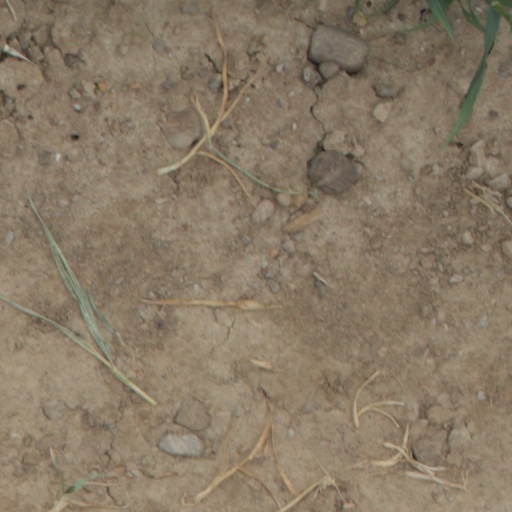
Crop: wheat